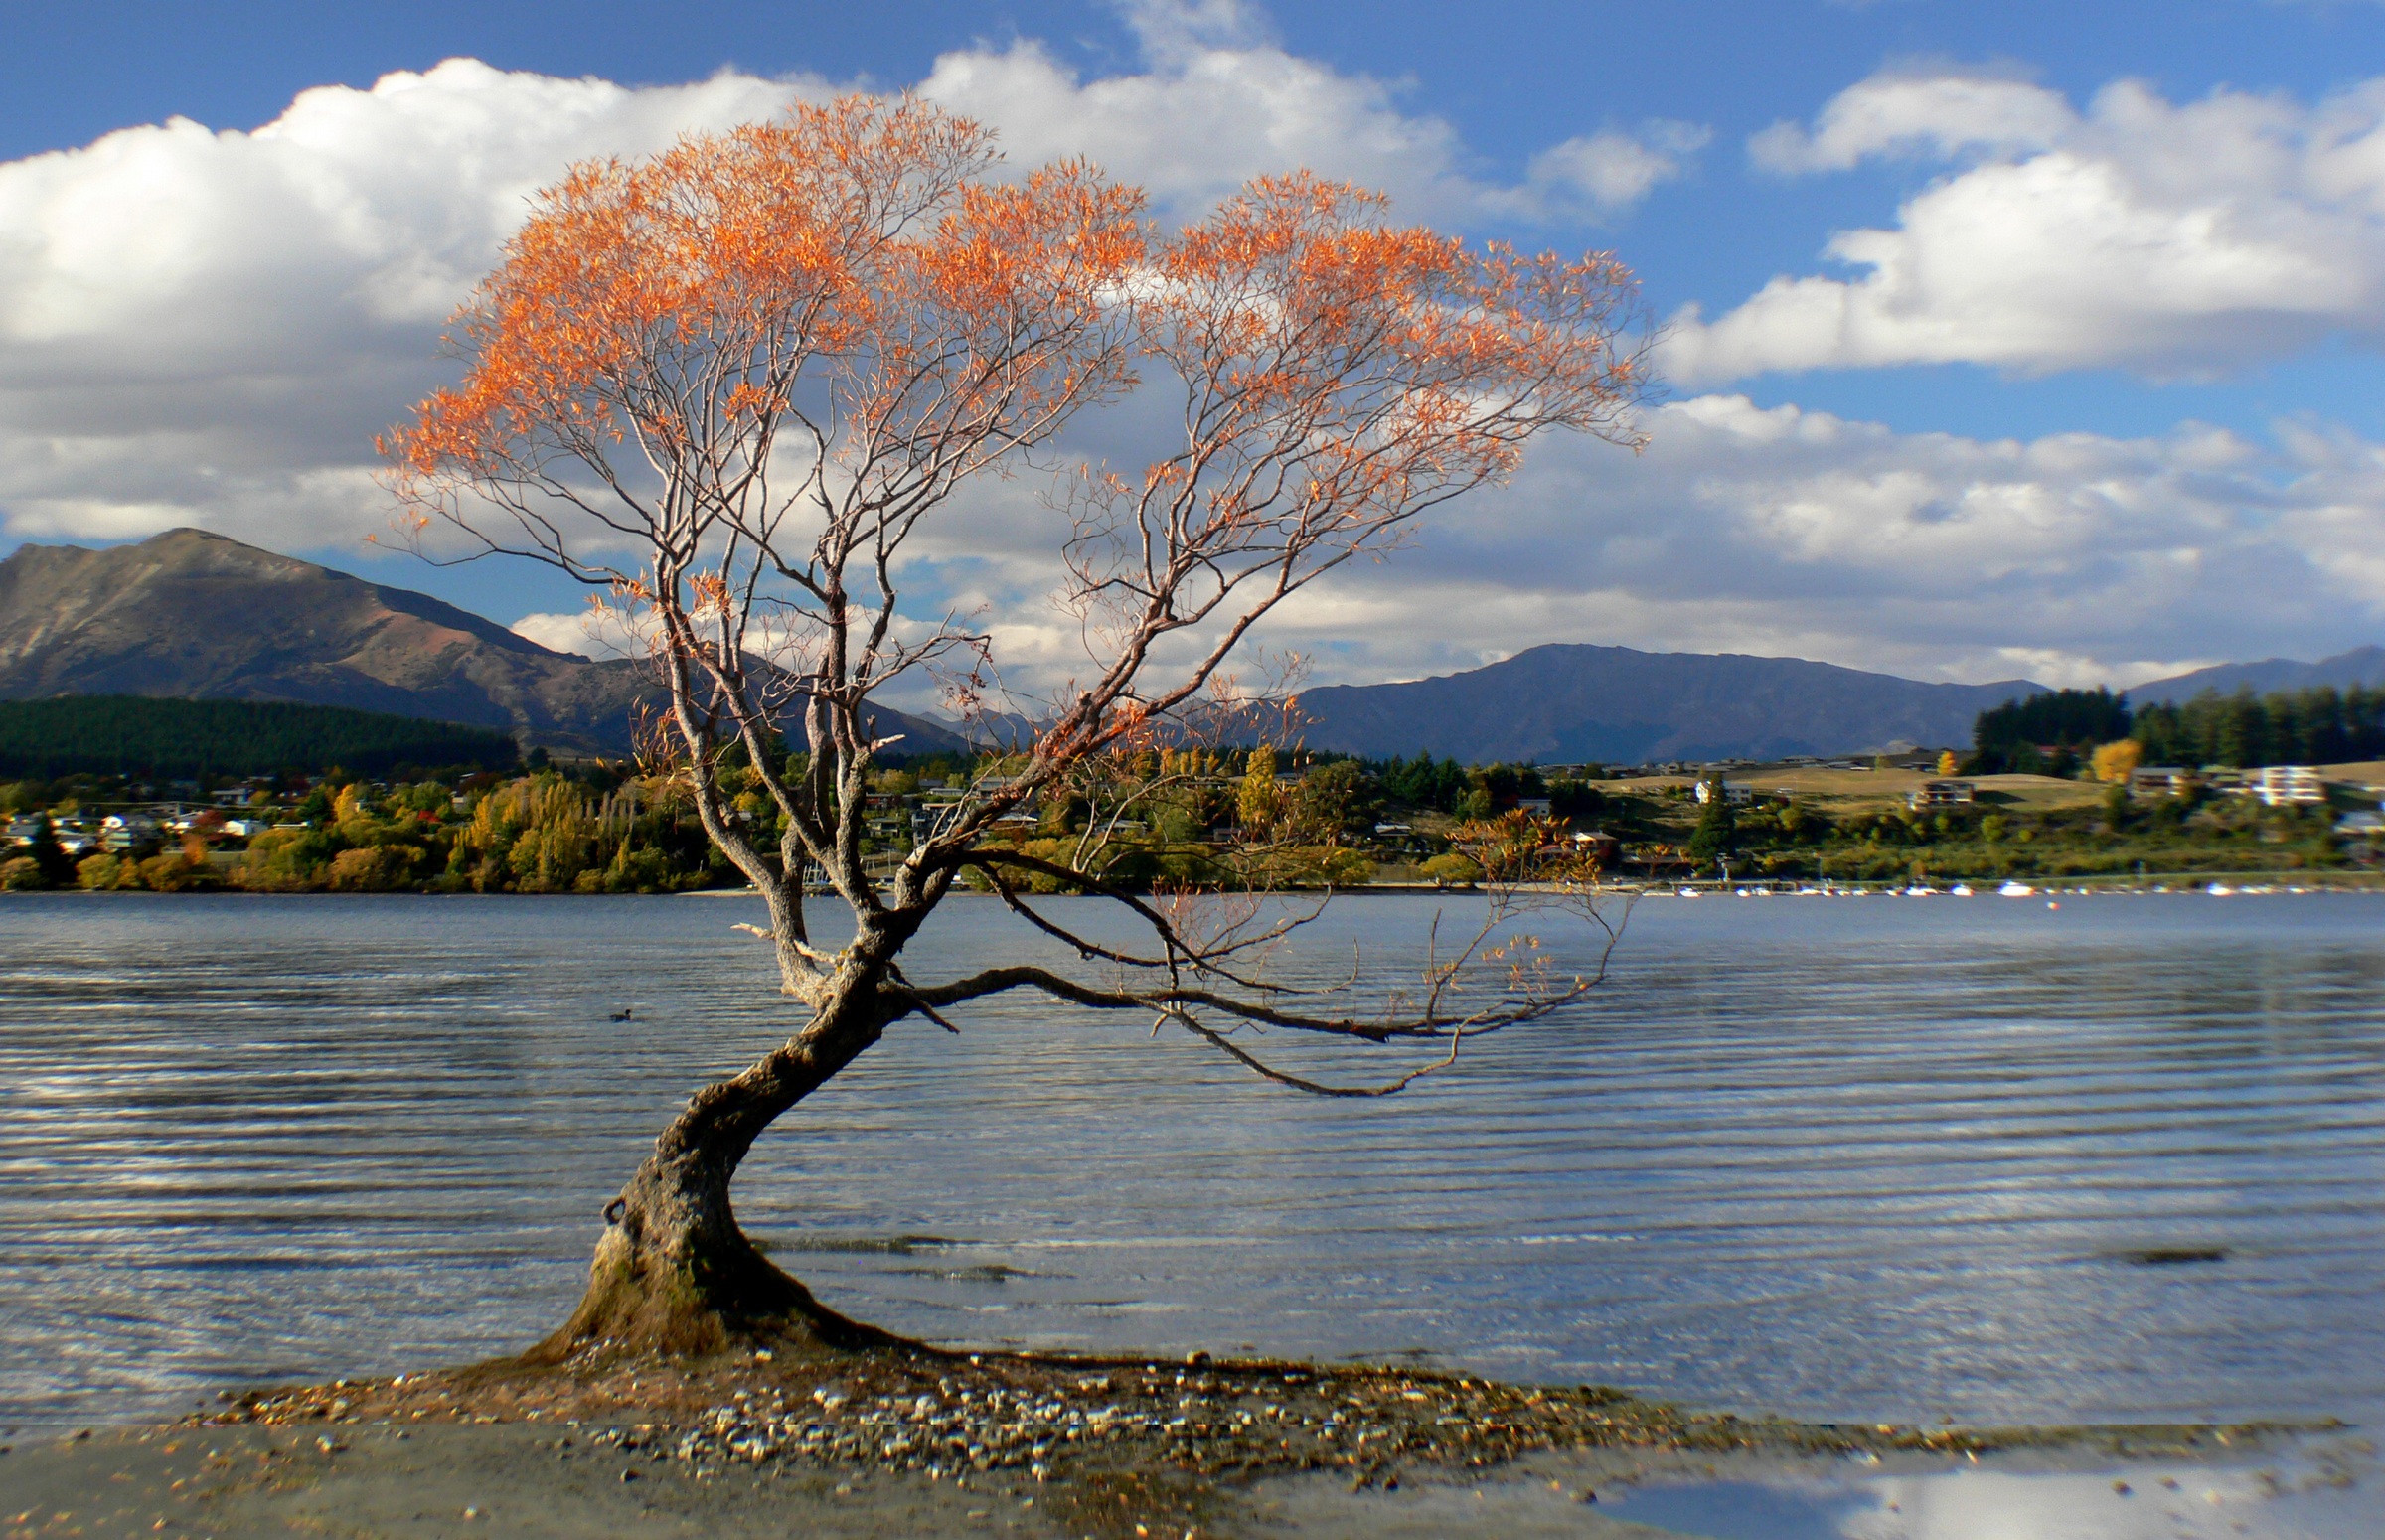
landscape, tree, water, nature, plant, shore, flower, lake, river, reflection, newzealand, wetland, lakewanaka, fourseasons, autumncolour, woody plant